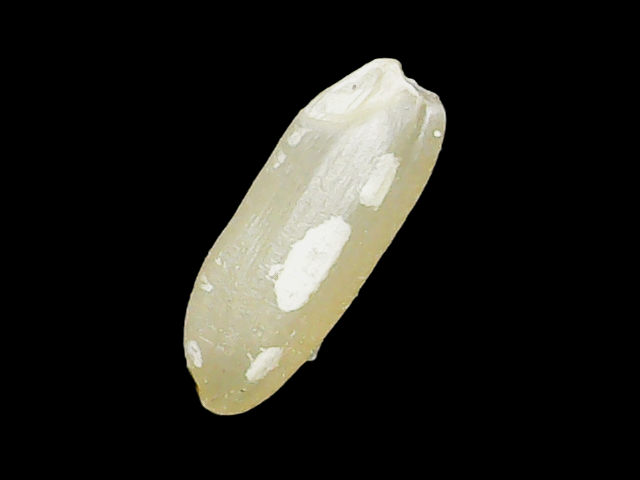
Rice variety: Binadhan12